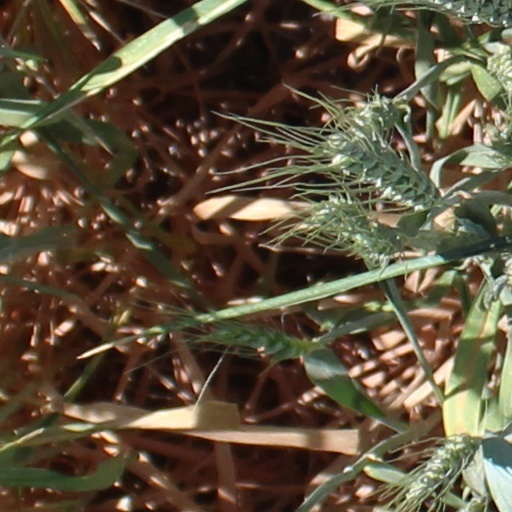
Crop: wheat